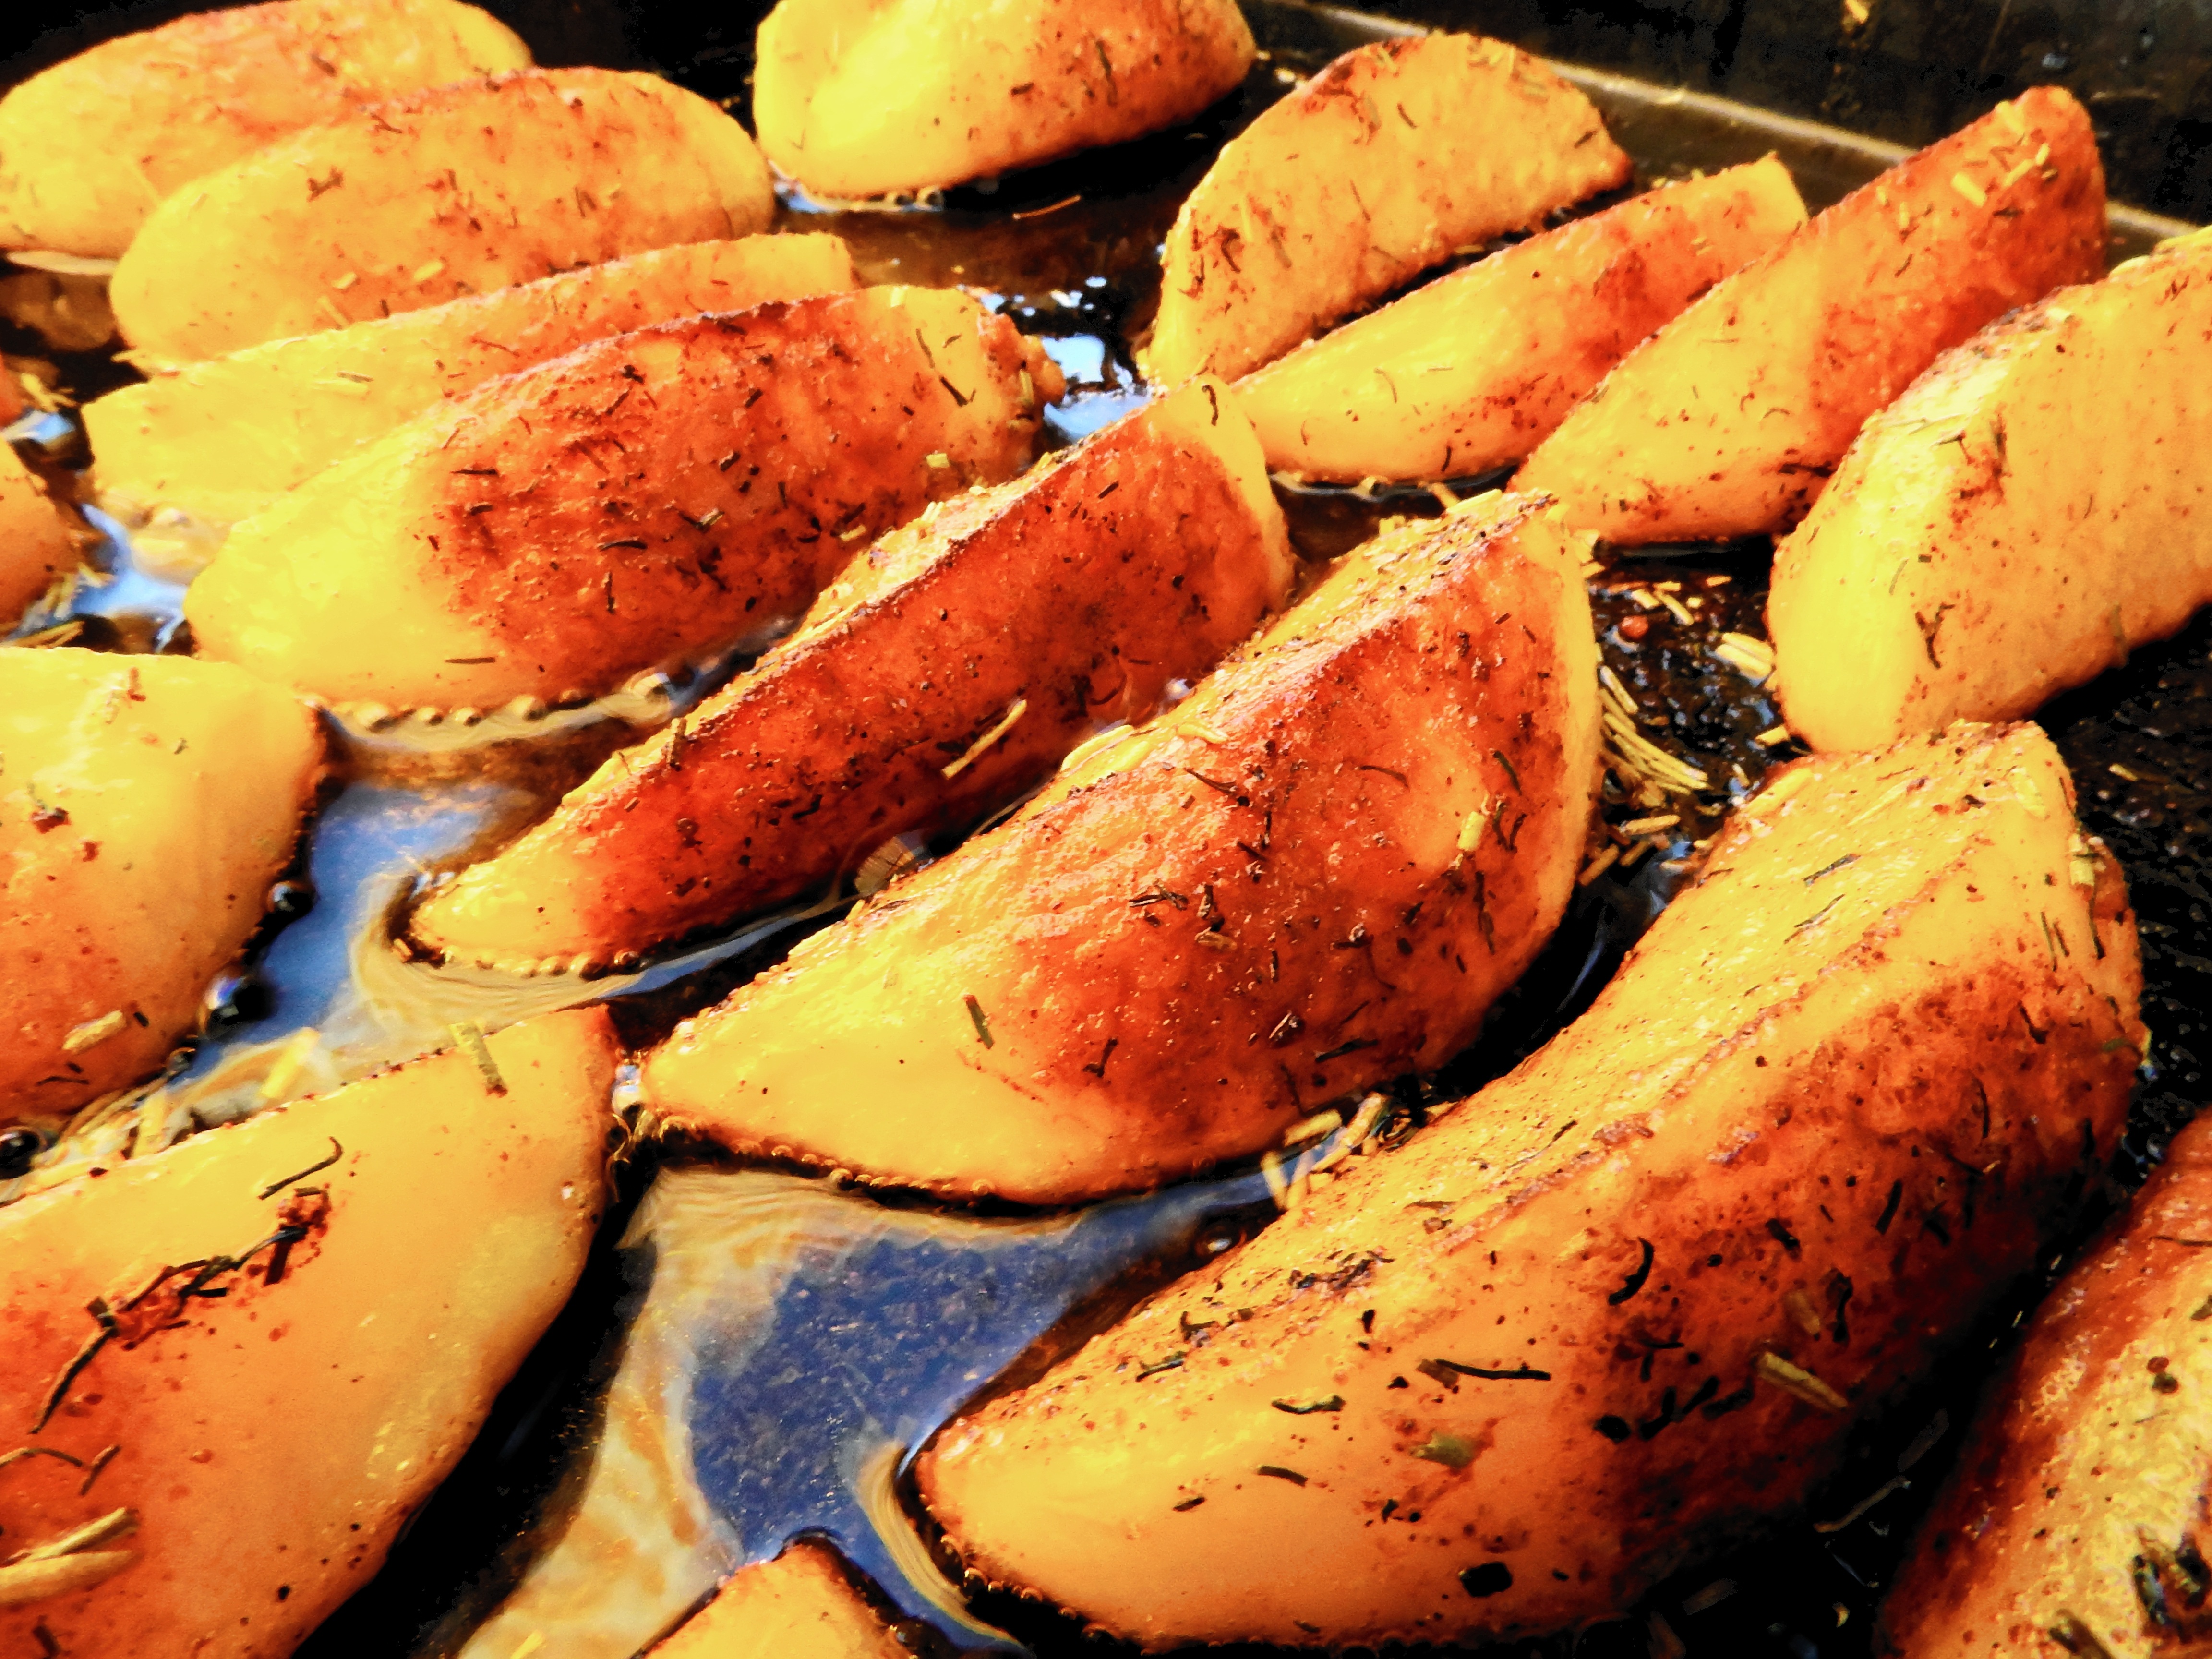
plant, dish, food, produce, vegetable, seafood, fish, eat, barbecue, grill, vegetables, vegan, vegetarian, dine, grilled, potatoes, flowering plant, junk food, potato corners, countrypatato, land plant, potato wedges, cooking plantain